Proteaceae

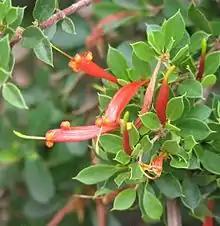
"Lambertia multiflora"

The Proteaceae have a rich fossil record, despite the inherent difficulties in identifying remains that do not show diagnostic characteristics. Identification usually comes from using a combination of brachy-paracytic stomata and the unusual trichome bases or, in other cases, the unusual structure of pollen tetrads. "Xylocaryon" was identified as a member of the Proteaceae from the similarity of its fruit to the extant genus "Eidothea". Fossils attributable to this family have been found on the majority of areas that formed the Gondwana supercontinent. A wide variety of pollen belonging to this family dating back to the Upper Cretaceous (Campanian-Maastrichtian) from the south east of Australia and pollen from the Middle Cretaceous (Cenomanian-Turonian) from northern Africa and Peru described as "Triorites africaensis". The first macrofossils appear twenty million years later in the Palaeocene of South America and the north east of Australia. The fossil record of some areas, such as New Zealand and Tasmania, show a greater biodiversity for Proteaceae than currently exists, which supports the fact that the distribution of many taxa has changed drastically with the passage of time and that the family has suffered a general decline, including high levels of extinction during the Cenozoic.